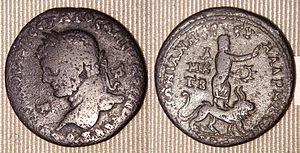
Sesterce en bronze de Tarse en Cilicie sous le règne de Caracalla